Phase IV (1974 film)

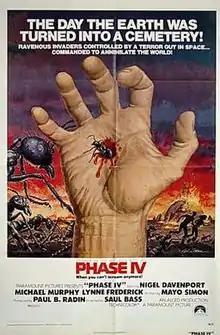
Theatrical release poster

Phase IV is a 1974 science-fiction horror film directed by graphic designer and film-maker Saul Bass, and written by Mayo Simon, inspired by H. G. Wells's 1905 short story "Empire of the Ants". The film stars Michael Murphy, Nigel Davenport and Lynne Frederick.